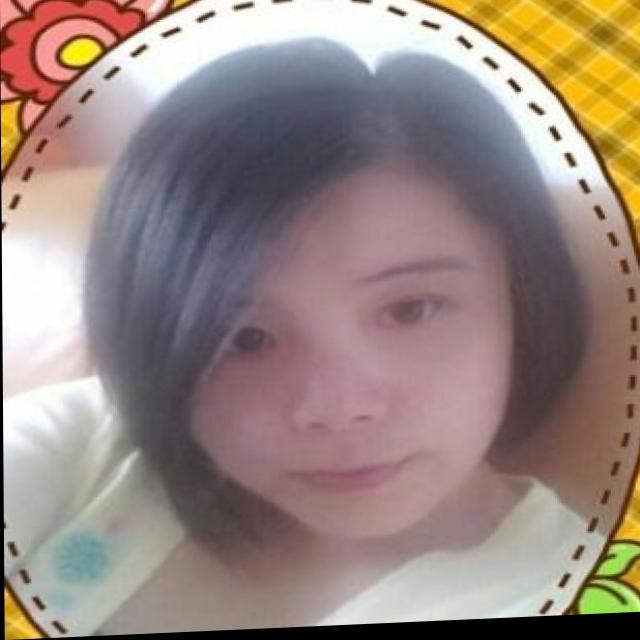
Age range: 21-44